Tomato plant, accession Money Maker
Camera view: horizontal (90 deg, fisheye); turntable rotation: 0 degrees
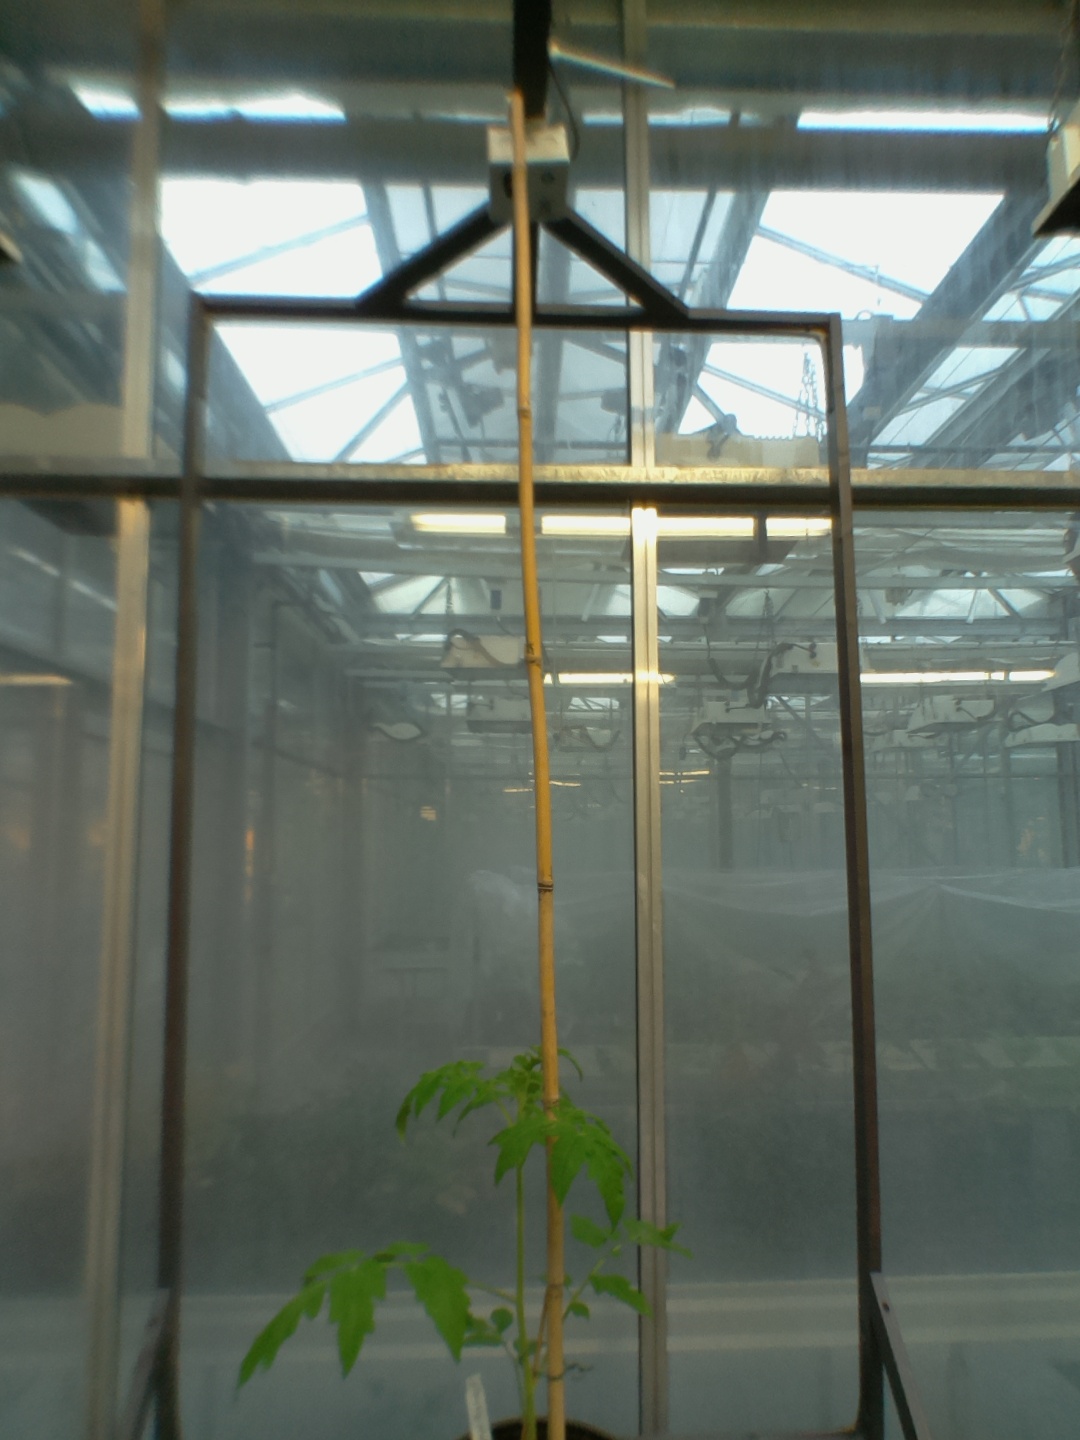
BBCH growth stage 14: 8 of true leaves visible